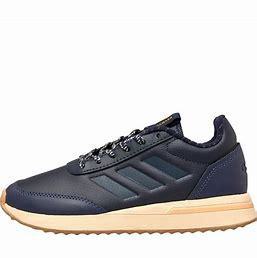
Brand: Adidas
Model: Run 70S